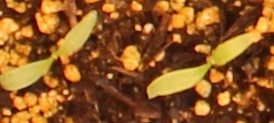
Label: Sugar beet